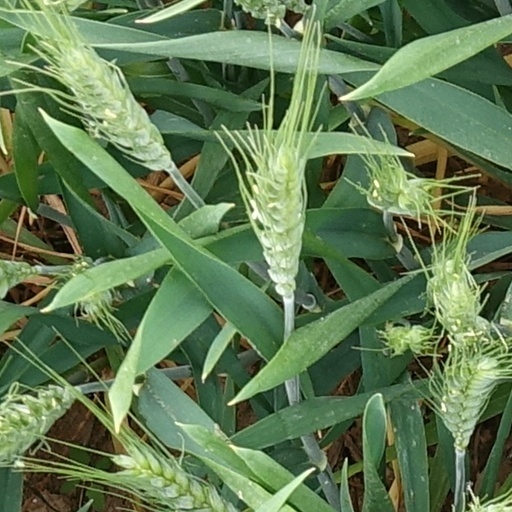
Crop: wheat